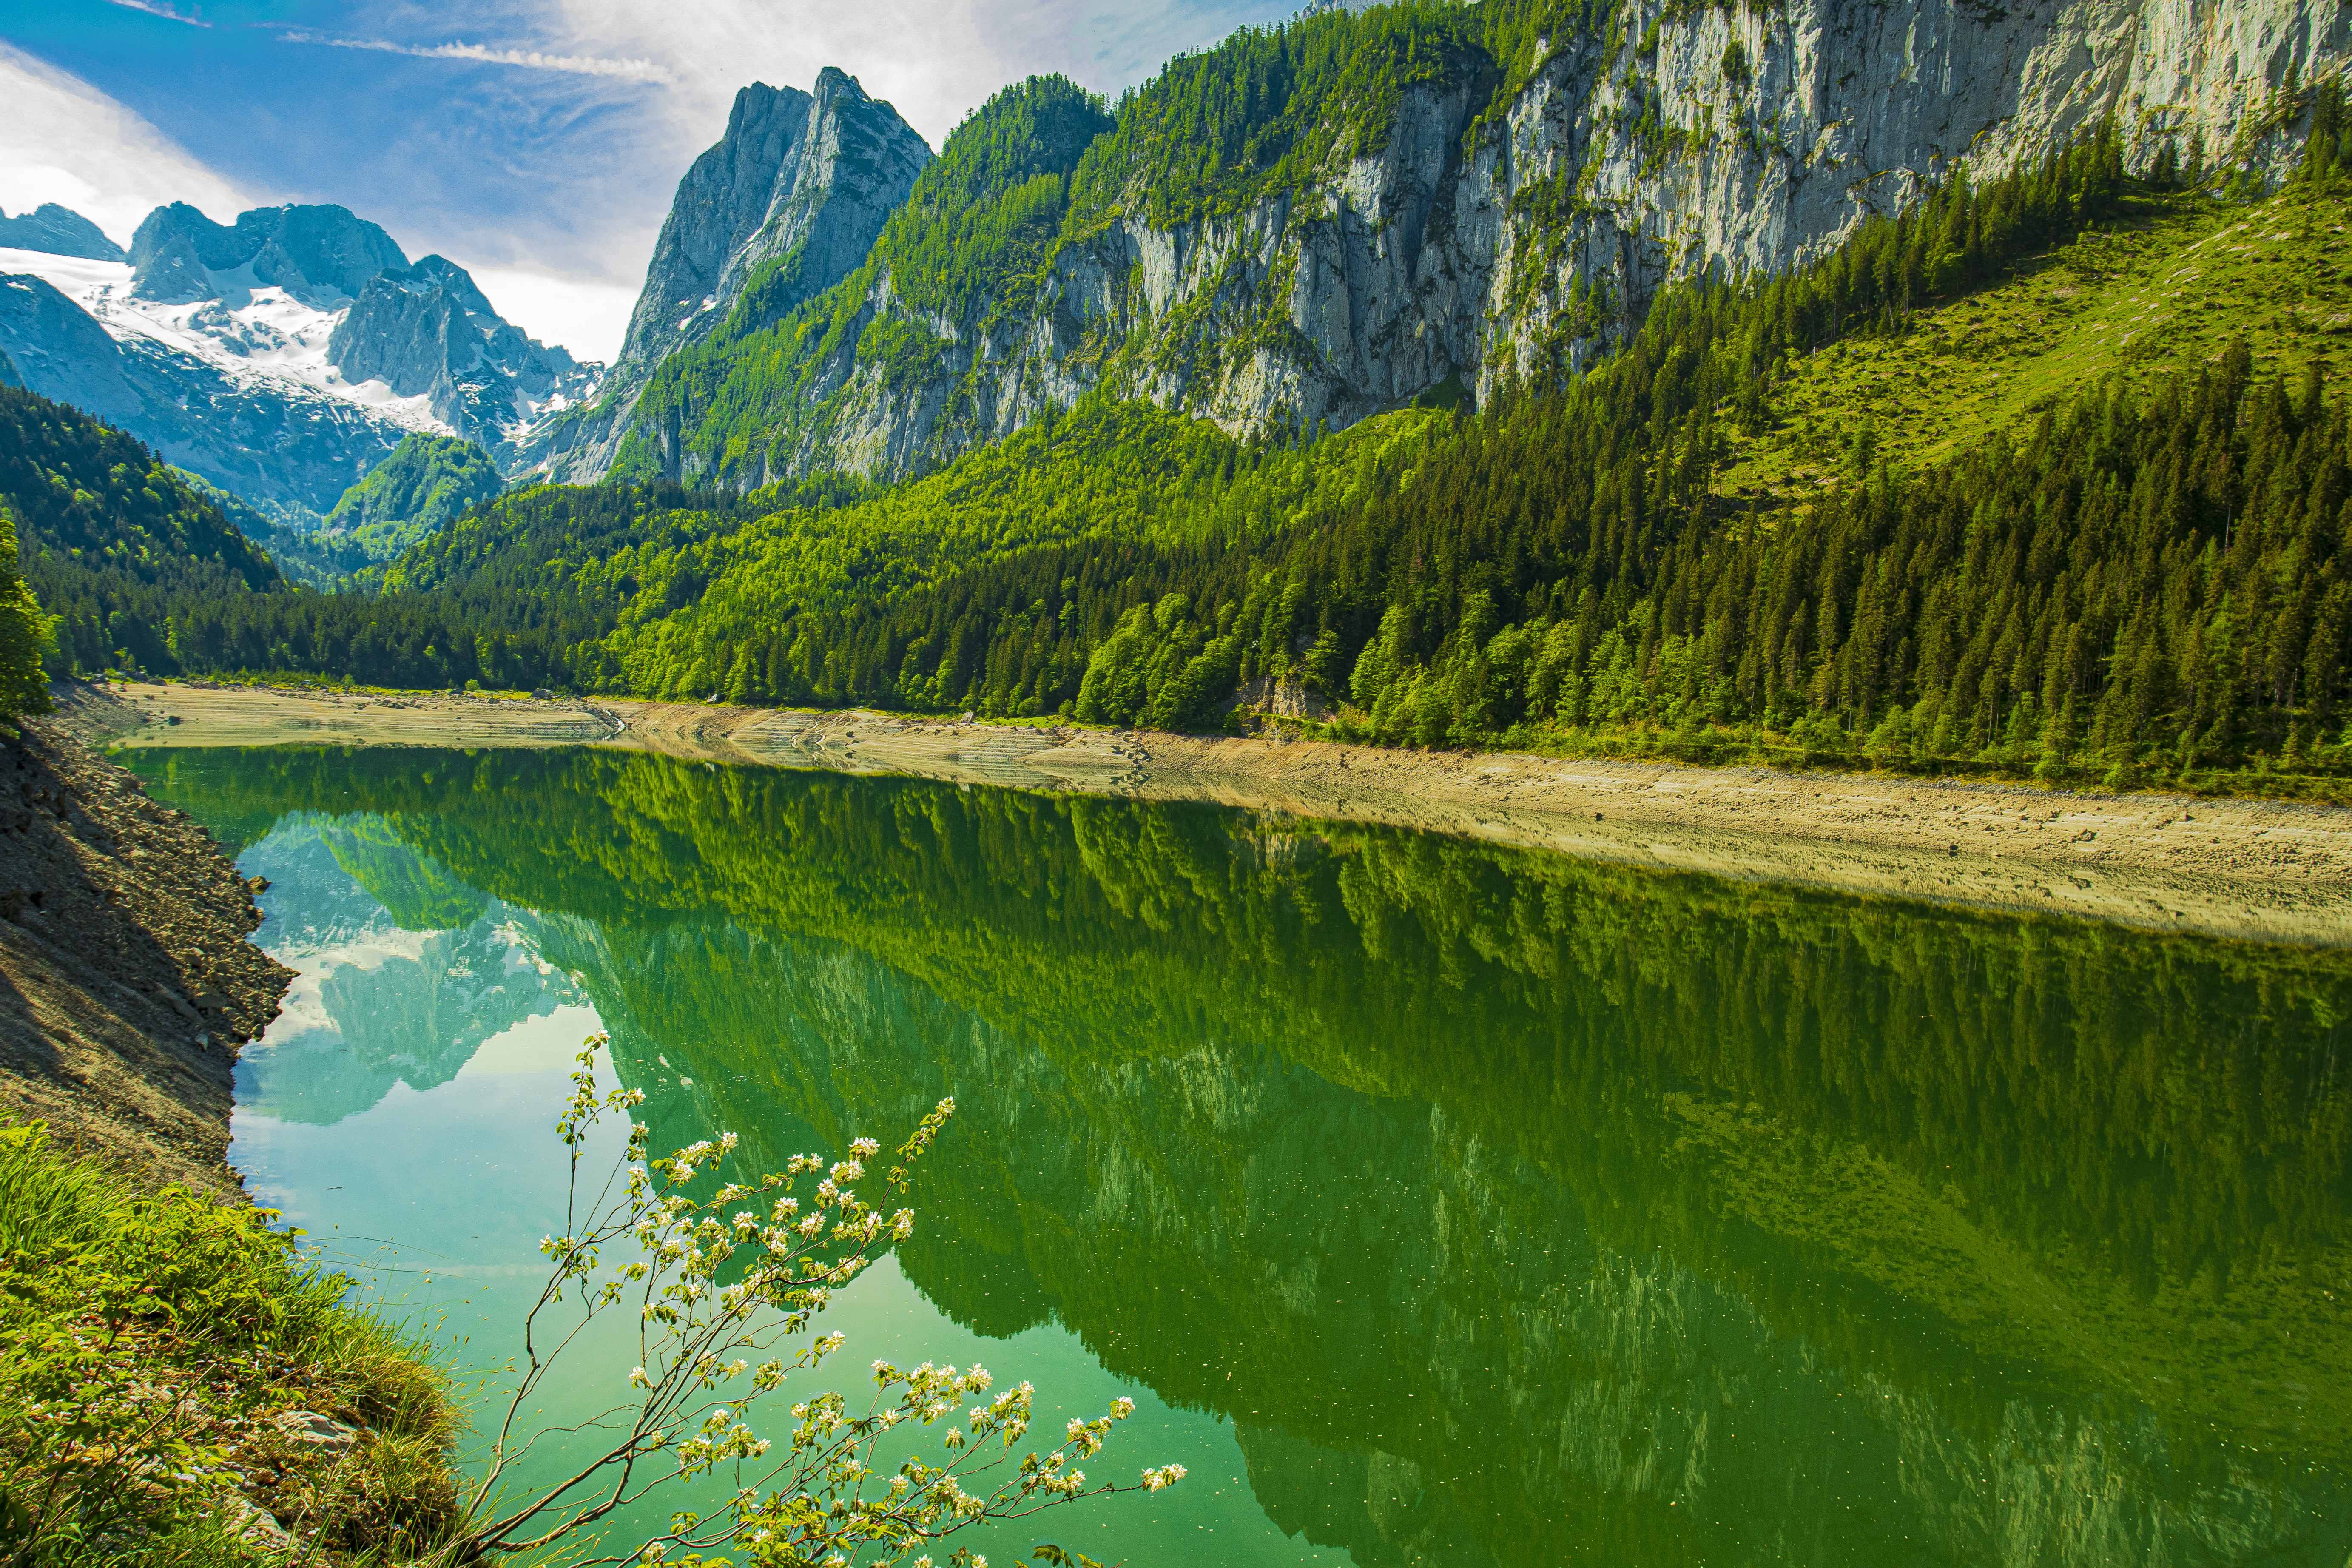
landscape, water, cloud, sky, plant, water resources, mountain, natural landscape, vegetation, highland, watercourse, lake, bank, fluvial landforms of streams, grass, grassland, forest, valley, mountain range, reflection, hill, tree, massif, mountain river, symmetry, tarn, hill station, fell, reservoir, ridge, nature reserve, glacial lake, jungle, lake district, sound, lacustrine plain, cumulus, tropical and subtropical coniferous forests, riparian zone, temperate broadleaf and mixed forest, pond, valdivian temperate rain forest, loch, inlet, rock, alps, river